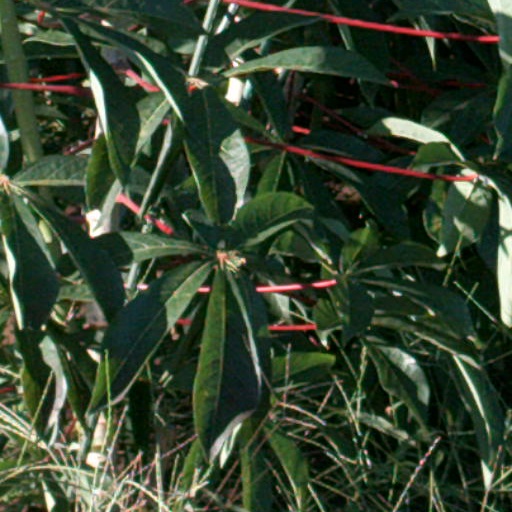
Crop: cassava